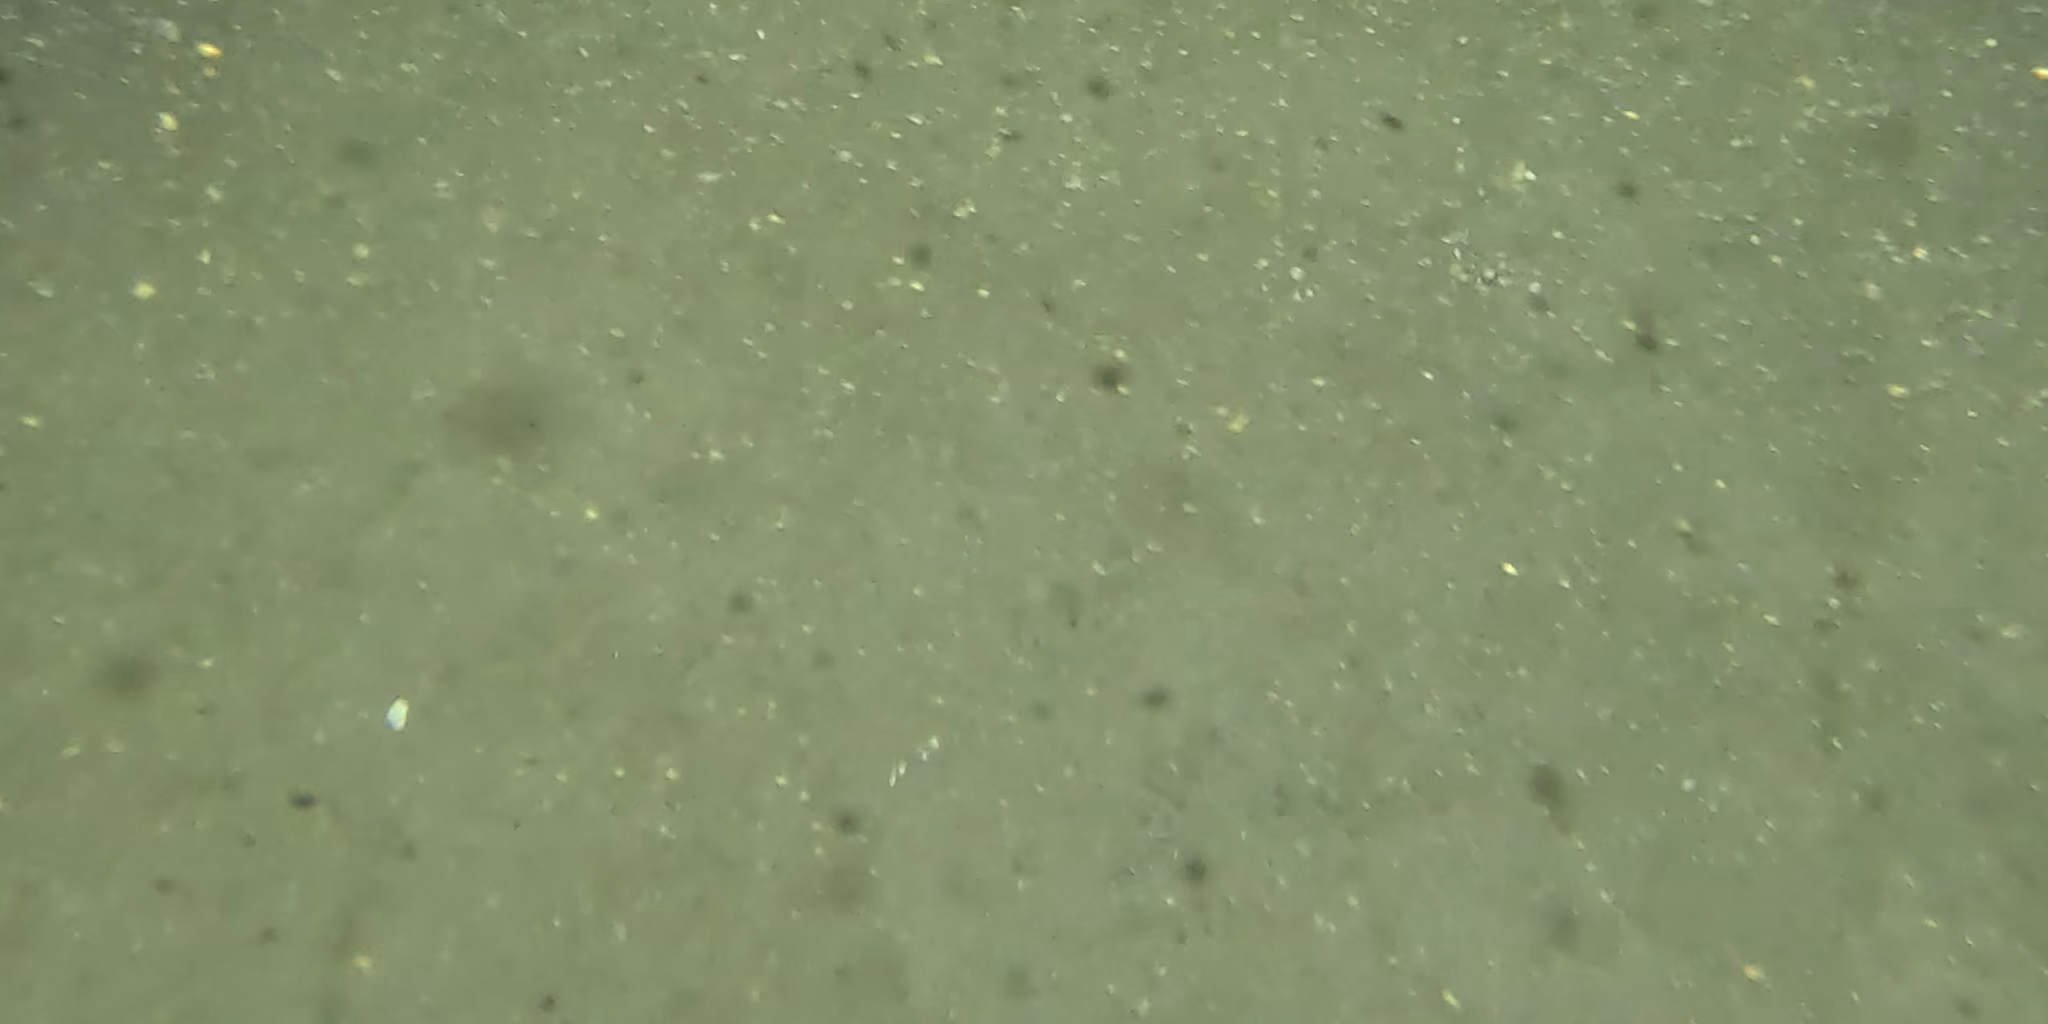
Seabed habitat: sand